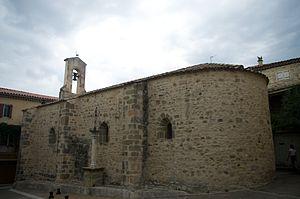
Vue arrière du bâtiment
Saint-Dézéry est une commune française située dans le département du Gard en région Occitanie.